Ernst Barre Private Brewery

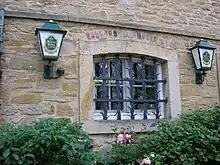
Evidence that Barre Bräu is consumed outside its home county. Here is a restaurant serving Barre beer in Diedrichsburg castle, in the Meller Hills.

The brewery not only supports numerous festivals in the region, but it has even founded a festival of its own, the Bierbrunnenfest (Beer Fountain Festival), which has been celebrated in Lübbecke since 1954. Incredibly, this involves serving thousands of litres of beer to the general populace, at no charge whatsoever. Barre Bräu is not just popular in the Lübbecker Land, but also further north on the North German Plain, and in the district of Herford, to the south of Lübbecke.